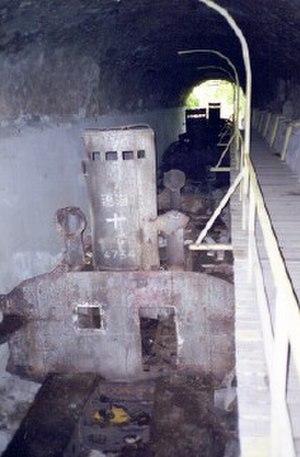
Rabaul est une ville de Nouvelle-Bretagne, la plus grande île de l'archipel Bismarck. Elle fut jusqu'en 1994 la capitale de la partie orientale de l'île. Avec 12 000 habitants, elle est située à 20 kilomètres de la nouvelle capitale provinciale, Kokopo, si bien que cette nouvelle ville et son nouvel aéroport sont souvent appelés « Rabaul ».